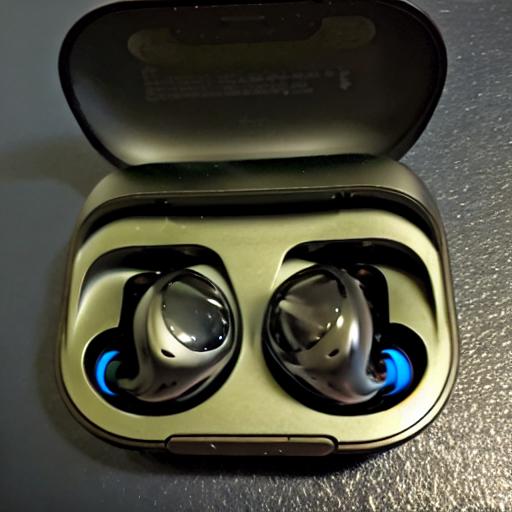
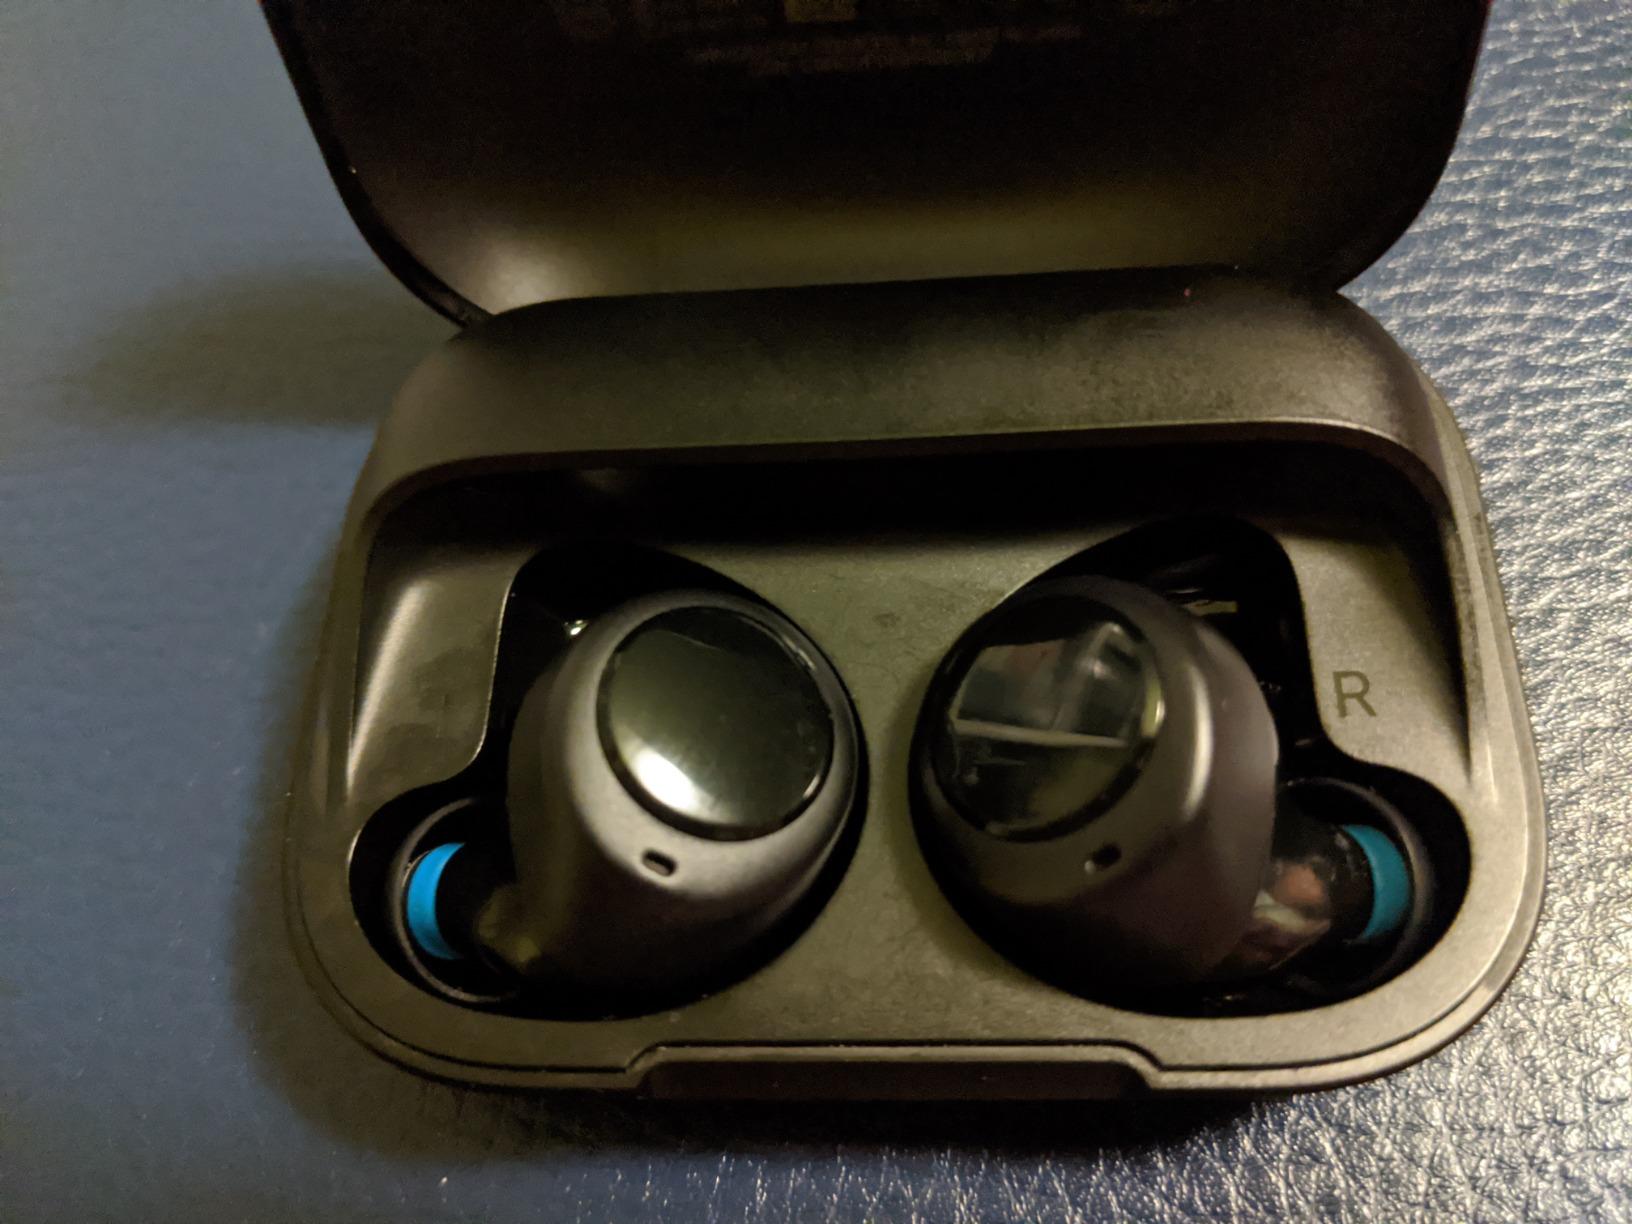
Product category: earbuds
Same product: no